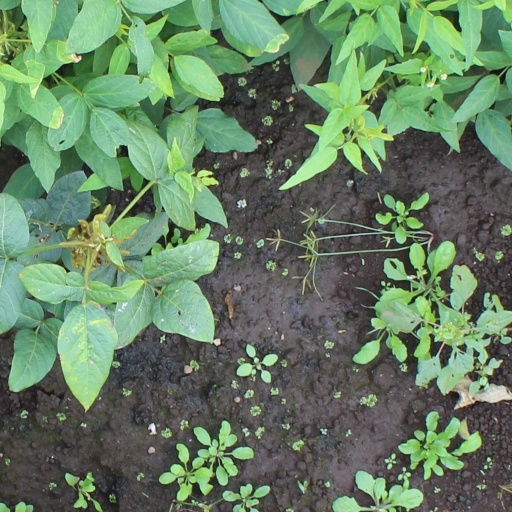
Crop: soybean